2012 IPSC Shotgun World Shoot

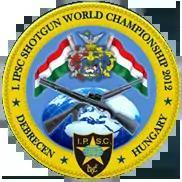
Official logo of the 2012 IPSC Shotgun World Shoot

The 2012 IPSC Shotgun World Shoot I held in Debrecen, Hungary was the 1st IPSC Shotgun World Shoot, and consisted of 30 stages over 5 days and over 400 competitors.